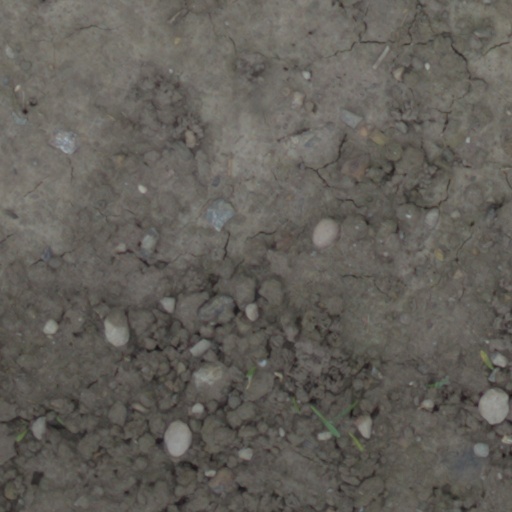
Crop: wheat